Which point is corresponding to the reference point?
Reference image:
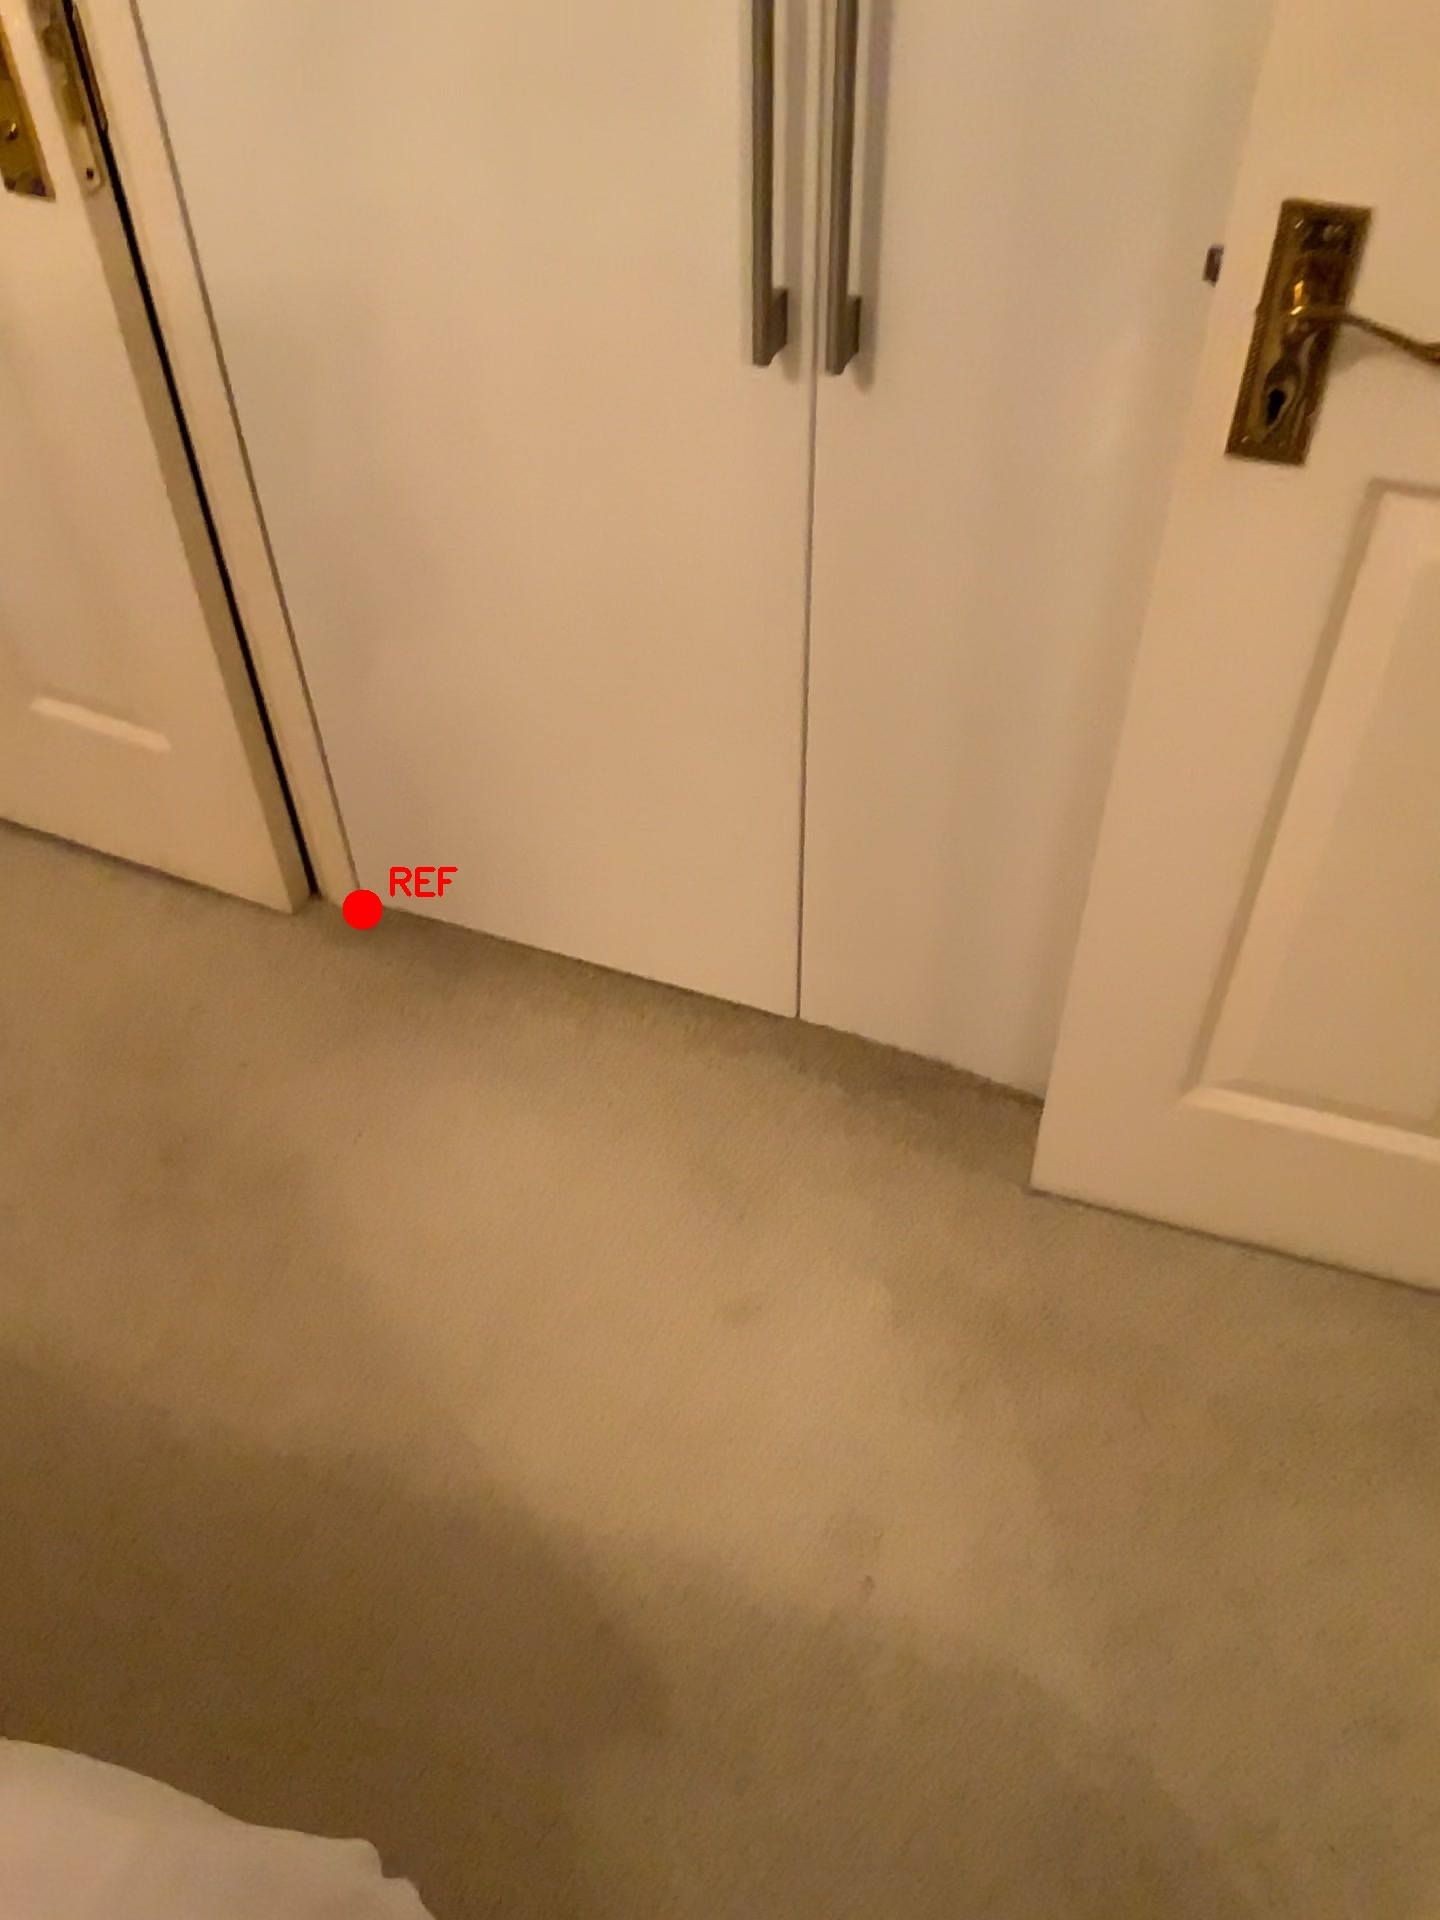
Option image:
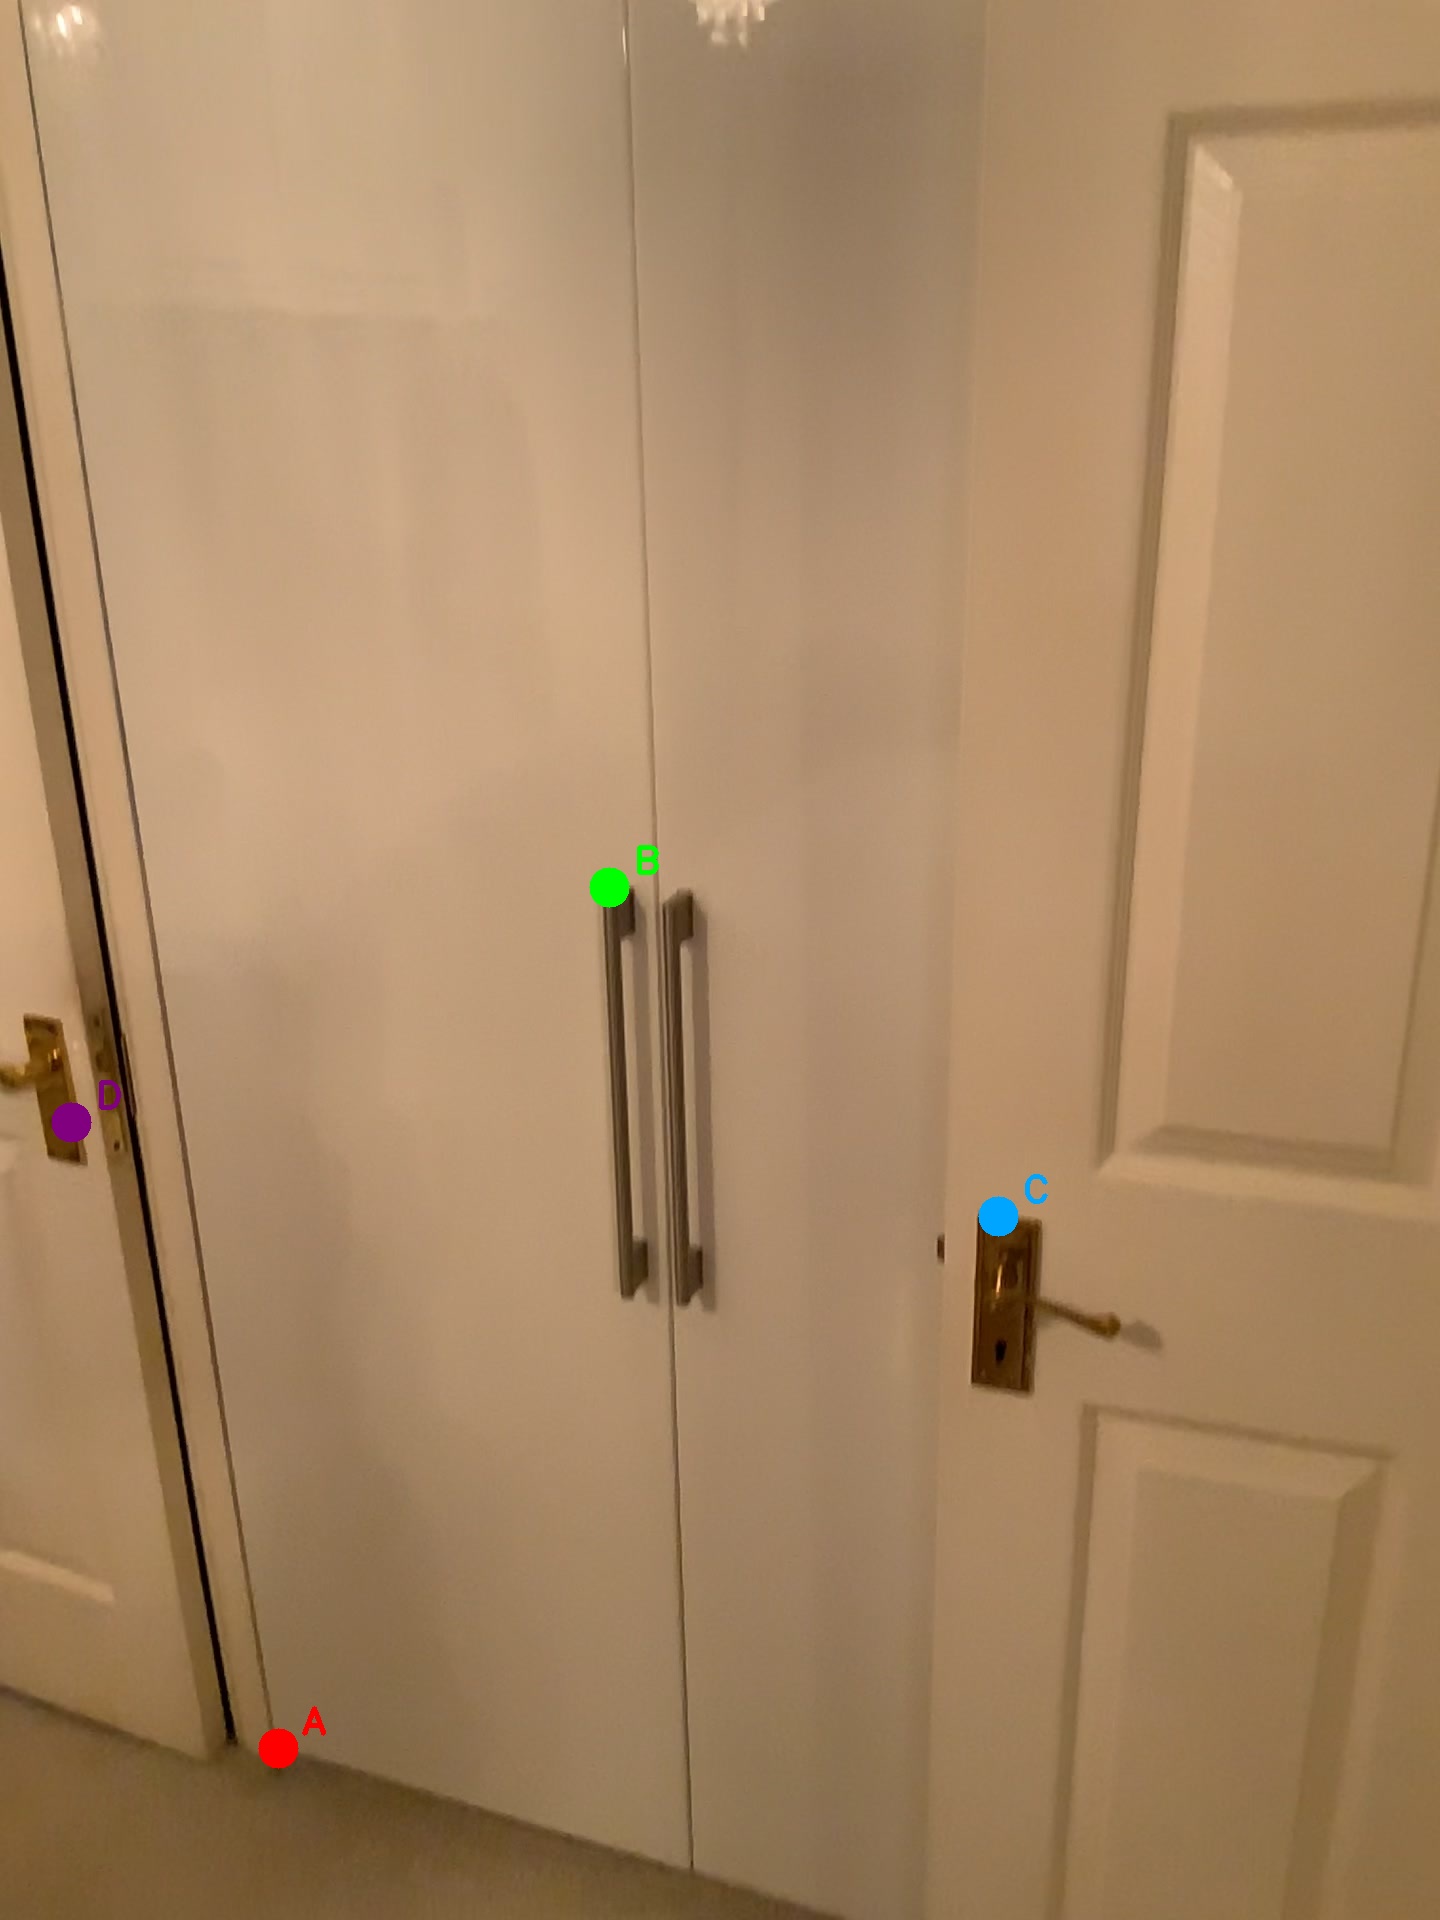
Choices:
Point A
Point B
Point C
Point D
Answer: (A)